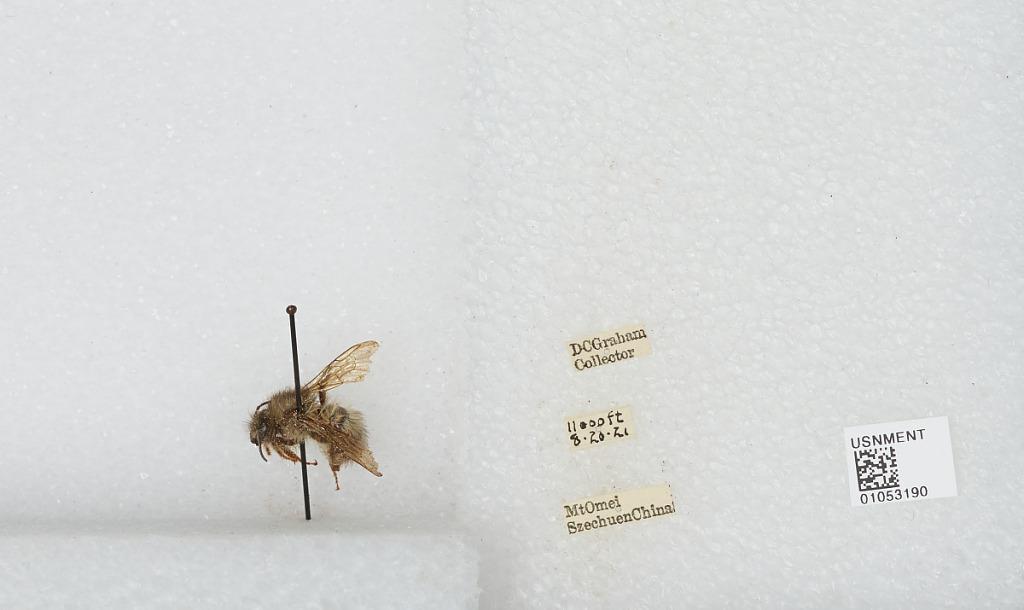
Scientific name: Bombus sp.
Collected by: D. Graham
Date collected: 1921-8-20
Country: China
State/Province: Sichuan
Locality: Mount Emei